Wyatt Cenac's Problem Areas

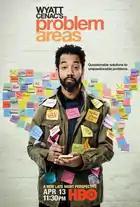
Promotional poster.

On March 8, 2018, HBO released a promotional poster. A day later, the first trailer for the series was released.